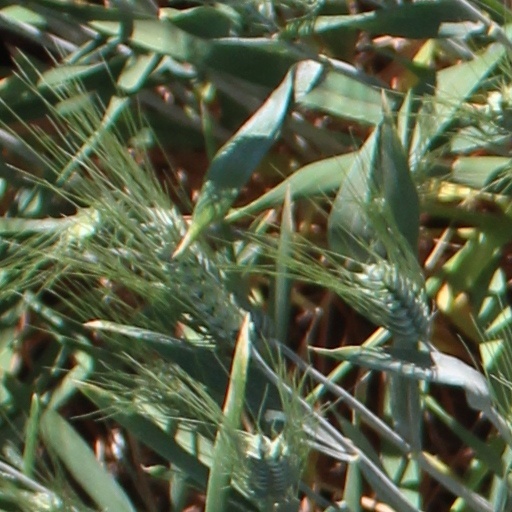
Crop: wheat